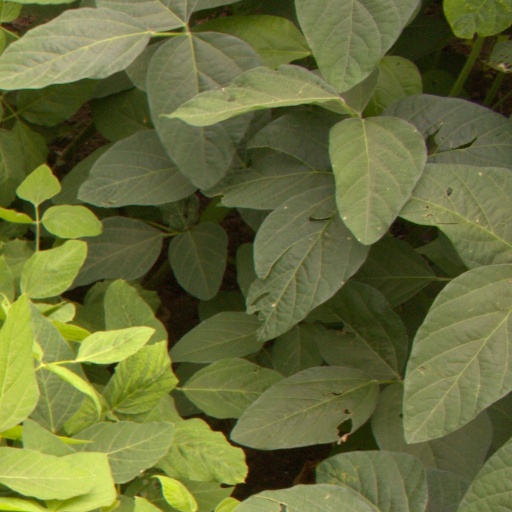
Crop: soybean